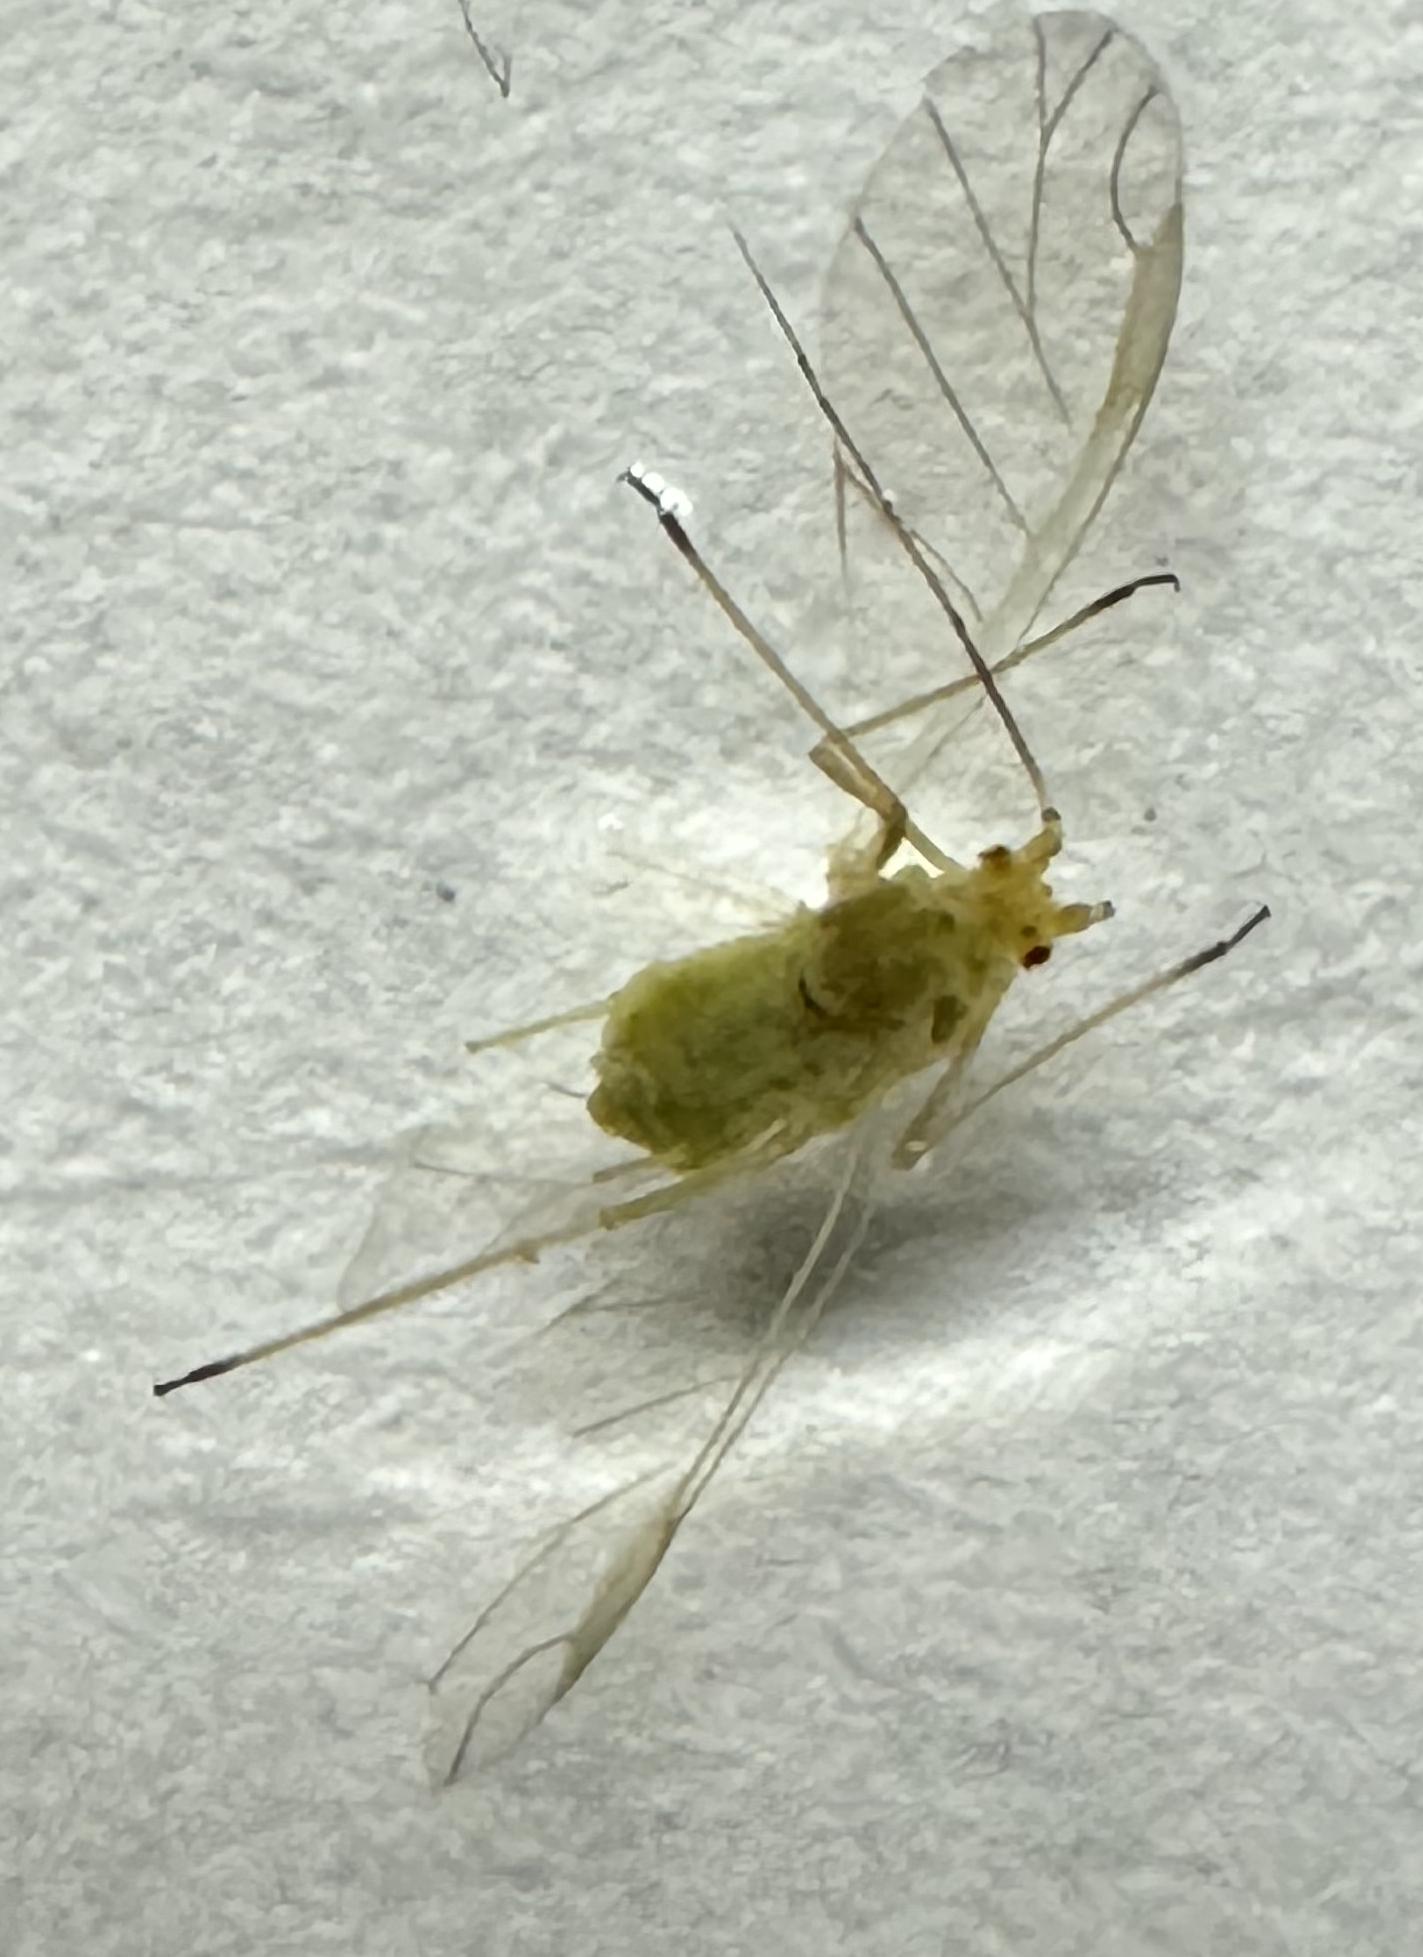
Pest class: pea_aphid